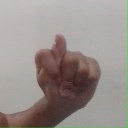
अक्षर: ट